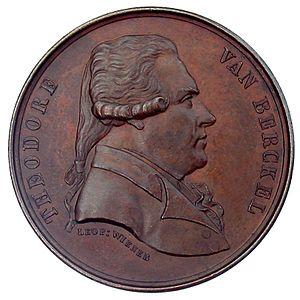
Portait de Théodore-Victor van Berckel, médaille de Léopold Wiener, juillet 1871